Tetranitromethane

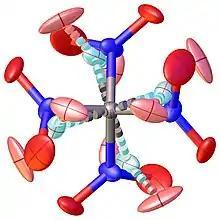
Figure 2: Resolved disorder of the high-temperature phase of TNM

The structure of an ordered low‐temperature phase contains three independent molecules in the asymmetric unit. Structural parameters of the gaseous and solid phases are listed in the following table for comparison.